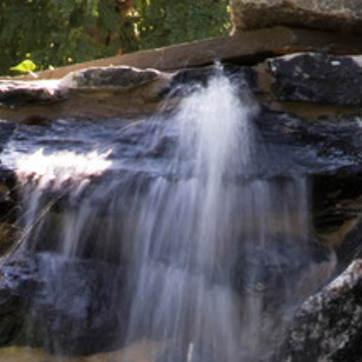
Material: water